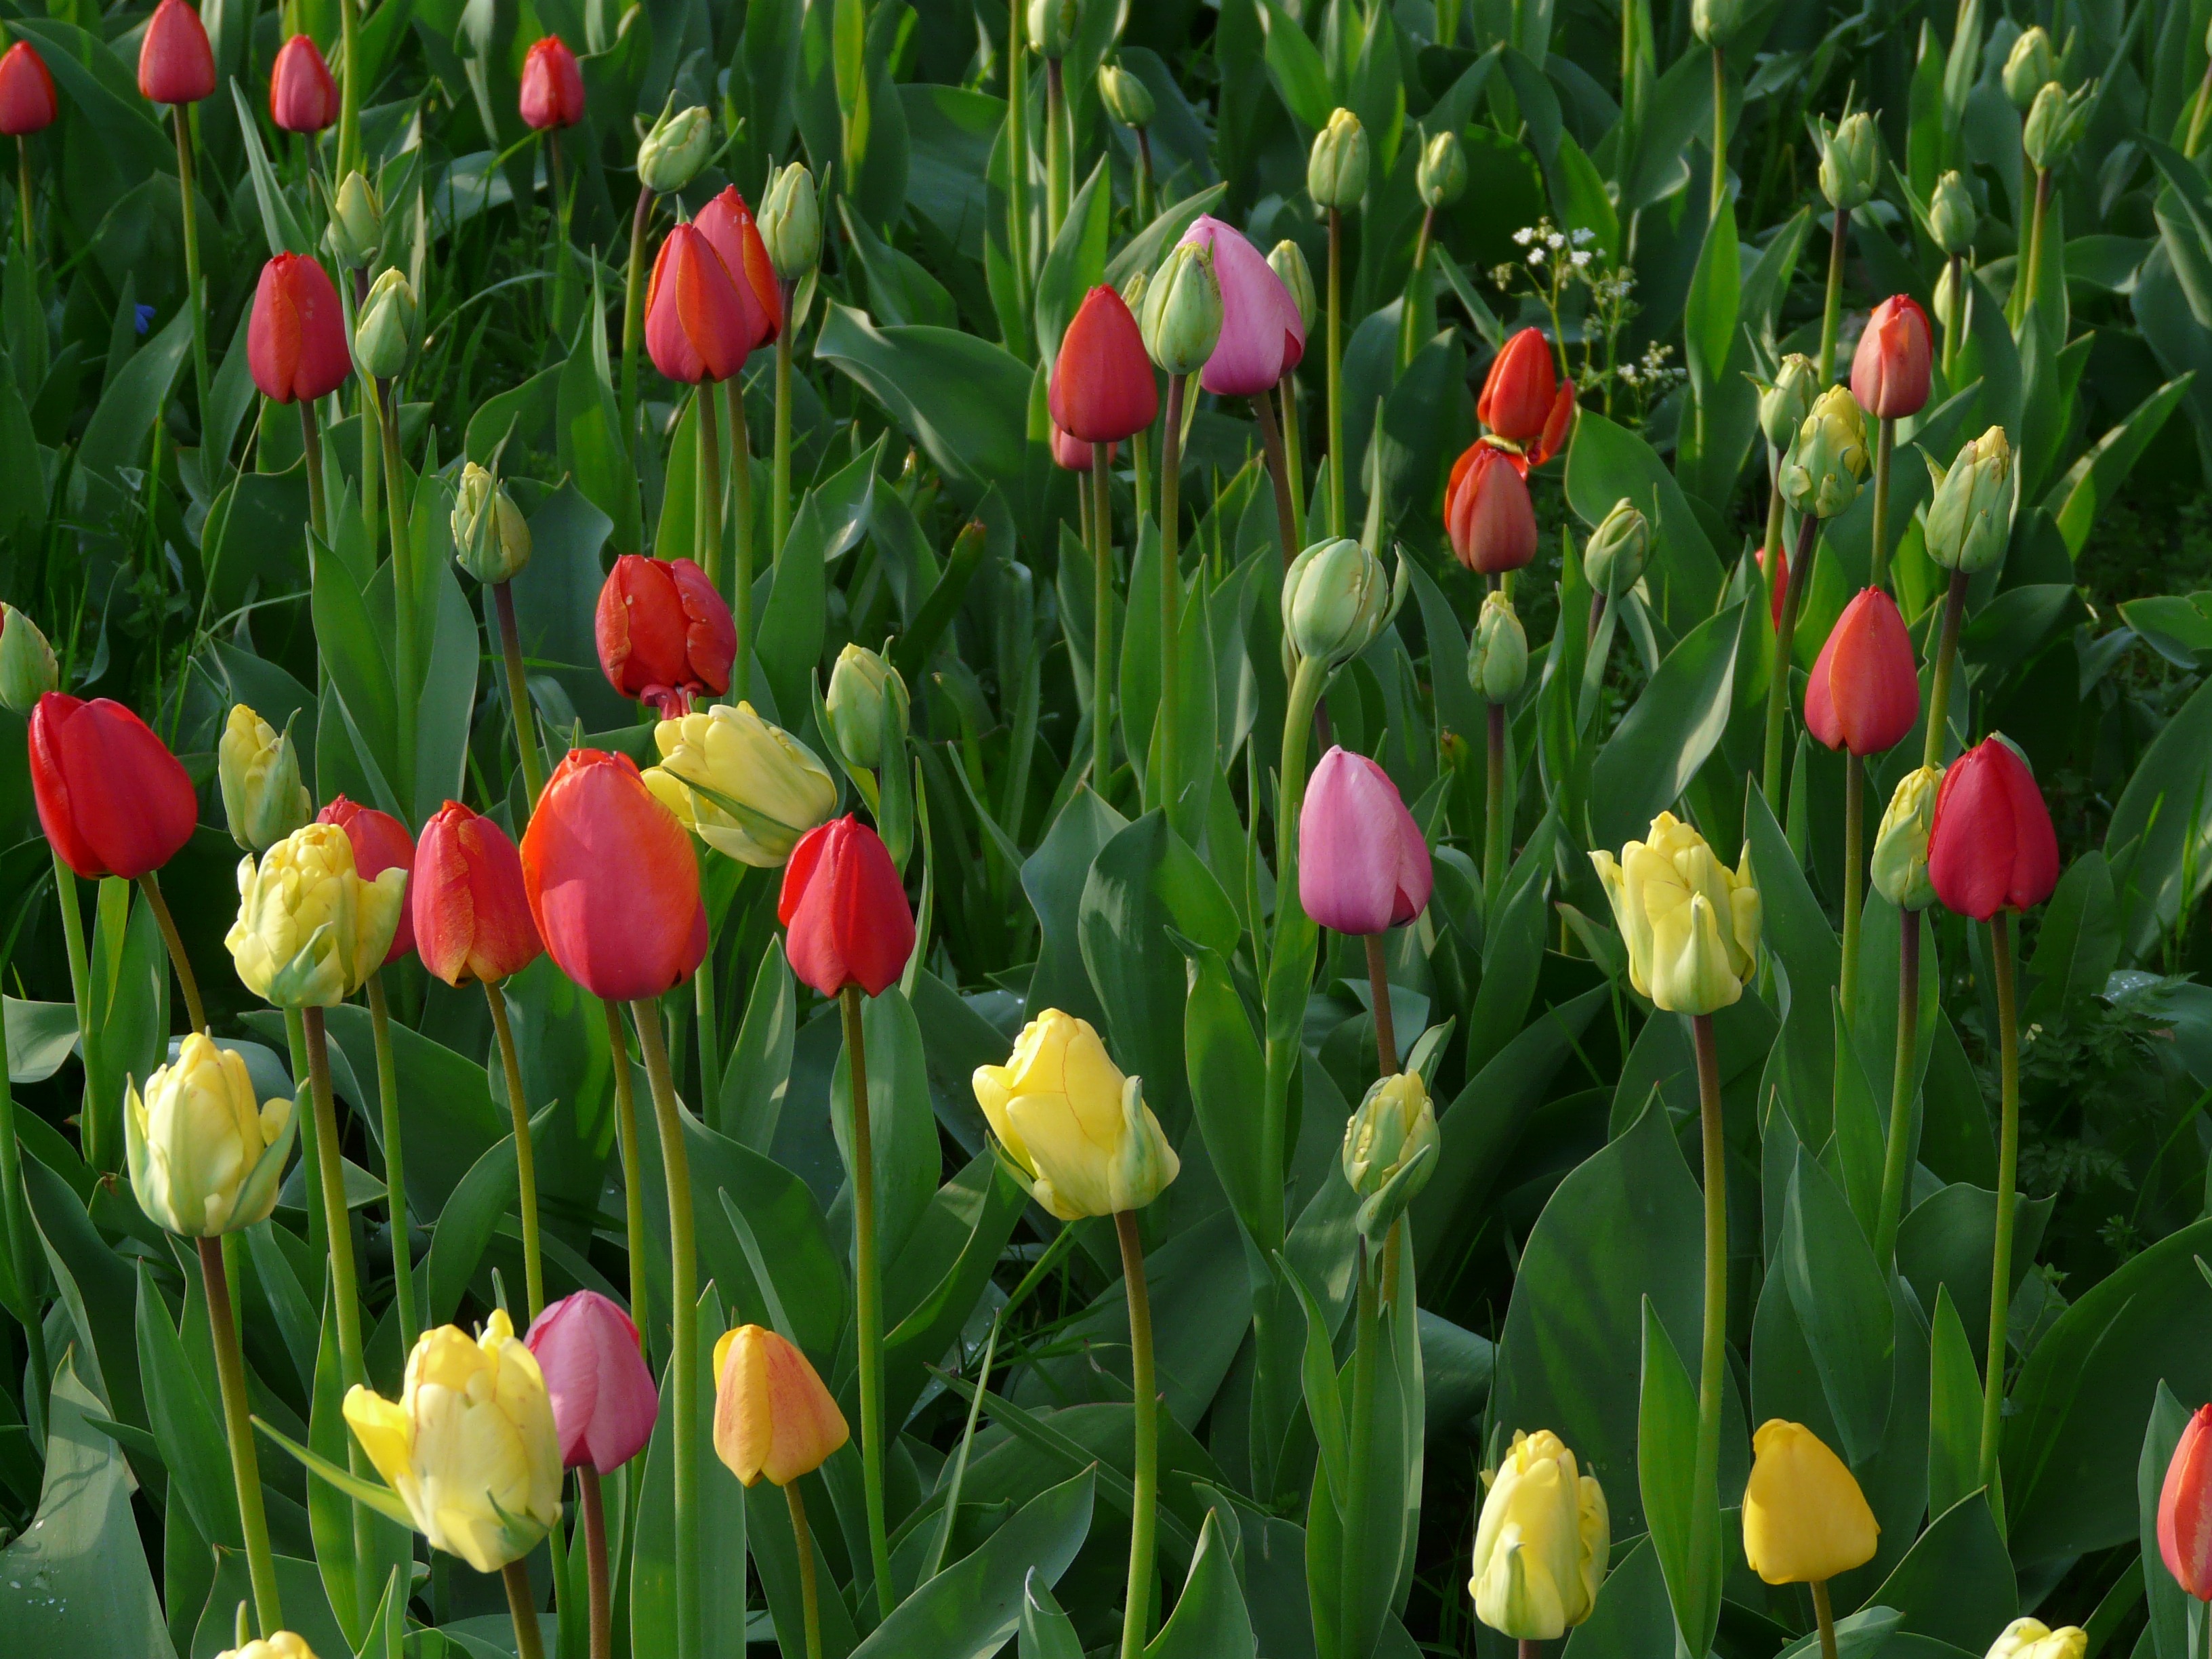
landscape, nature, outdoor, blossom, plant, meadow, sunlight, flower, petal, bloom, floral, idyllic, tulip, spring, green, red, colourful, color, park, fresh, colorful, yellow, garden, flora, flowers, flower bed, background image, background, design, happiness, bed, bright, beautiful, day, tulips, colored, planting, floristry, tulipa, ornamental plant, blossomed, sunny day, tulpenbluete, flowering plant, lily family, floral design, tulip field, land plant, glu ck, agricultural scene, garden cups, tulip meadow, plant bed